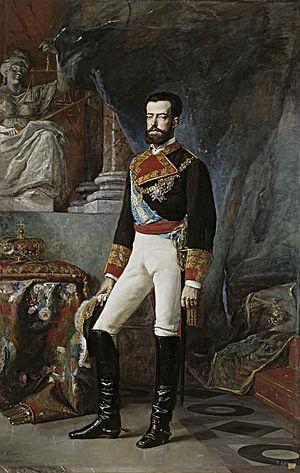
Marie-Laetitia Bonaparte est une princesse française devenue, par mariage, duchesse d'Aoste, née le 20 novembre 1866, à Paris, en France, et décédée le 25 octobre 1926, à Moncalieri, en Italie. C'est un membre de la famille impériale de France et de la famille royale d'Italie.
Le gouverneur général des Philippines exerce le pouvoir exécutif durant les deux grandes périodes de colonisation des Philippines, d'abord par le Royaume d'Espagne de 1565 à 1898, puis par les États-Unis de 1898 à 1946. Il représente aussi le roi d'Espagne puis le gouvernement américain sur l'archipel.